Northeast Corridor

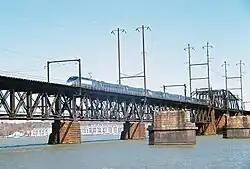
Amtrak "Acela Express" crosses the Susquehanna River in Maryland on a bridge built by the PRR in 1906.

In 1976, Congress authorized an overhaul of the system between Washington and Boston. Called the Northeast Corridor Improvement Project (NECIP), it included safety improvements, modernization of the signaling system by General Railway Signal, and new Centralized Electrification and Traffic Control (CETC) control centers by Chrysler at Philadelphia, New York and Boston. It allowed more trains to run faster and closer together, and set the stage for later high-speed operation. NECIP also introduced the AEM-7 locomotive, which lowered travel times and became the most successful engine on the Corridor. The NECIP set travel time goals of 2 hours and 40 minutes between Washington and New York, and 3 hours and 40 minutes between Boston and New York. These goals were not met because of the low level of funding provided by the Reagan Administration and Congress in the 1980s.